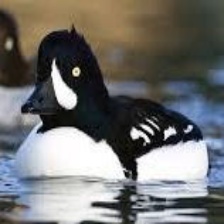
Species: BARROWS GOLDENEYE
Scientific name: BUCEPHALA ISLANDICA
ImageNet parent category: drake